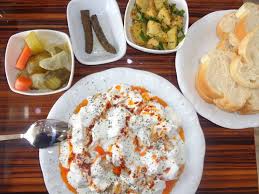
Yemek: manti